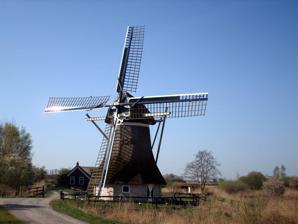
Building: De Gooyer, Wolvega
Country: Netherlands
Year built: 1917
De Gooyer, Wolvega De Gooyer, April 2007. Origin Mill name De Gooyer De Wâlden Mill location Steenwijkerweg 76, 8471 LC, Wolvega Coordinates 52°51′22″N 6°01′10″E / 52.85611°N 6.01944°E / 52.85611; 6.01944 Operator(s) Vereniging It Fryske Gea Year built 1917 Information Purpose Drainage mill Type Smock mill Storeys Two storey smock Base storeys One storey base Smock sides Eight sides No. of sails Four sails Type of sails Common sails Windshaft Cast iron Winding Tailpole and winch Type of pump Archimedes' screw De Gooyer is a smock mill in Wolvega , Friesland , Netherlands which was built in 1916. It has been restored to working order. It is listed as a Rijksmonument . History De Gooyer was built originally built in 1775 at Blesdijke , Friesland where it was used as a drainage mill . Circa 1835, it was moved to Noordwolde , where it was converted to a corn mill , the Molen van Menga . In 1917, the mill was moved to Wolvega and converted back to a drainage mill. The work was carried out by millwright Lute Middendorp of Wolvega. The mill replaced a hollow post mill that had been struck by lightning on 11 July 1917 and burnt down. The mill was restored in 1967-69. In 1986, it lost its sails in a storm. The mill was known as De Wâlden , only gaining the name De Gooyer after a restoration in 1990-91 by millwright Tacoma of Stiens , Friesland. The mill was officially opened on National Mills Day , 11 May 1991. It is listed as a Rijksmonument, №38882. Description For an explanation of the various items of machinery, see Mill machinery . De Gooyer is what the Dutch describe as a Grondzeiler . It is a two storey smock mill on a single storey base. There is no stage, the sails reaching almost to ground level. The mill is winded by tailpole and winch. The smock and cap are thatched . The sails are Common sails . They have a span of 19.80 metres (65 ft 0 in). The sails are carried on a cast iron windshaft , which was cast by Gietijzerij Hardinxveld-Giessendam in 1987. The windshaft carries the brake wheel which has 48 cogs. This drives the wallower (27 cogs) at  the top of the upright shaft . At the bottom of the upright shaft there are two crown wheels The upper crown wheel , which has 43 cogs drives an Archimedes' screw via a crown wheel . The lower crown wheel , which has 40 cogs is carried on the axle of an Archimedes' screw, which is used to drain the polder. The axle of the screw is 37 centimetres (15 in) diameter and 4.20 metres (13 ft 9 in) long. The screw is 1.37 metres (4 ft 6 in) diameter. It is inclined at 24°. Each revolution of the screw lifts 612 litres (135 imp gal) of water. Public access De Gooyer is usually open on Saturday afternoon, or by appointment. References Wikimedia Commons has media related to De Gooyer, Wolvega . Dutch Rijksmonument 38882